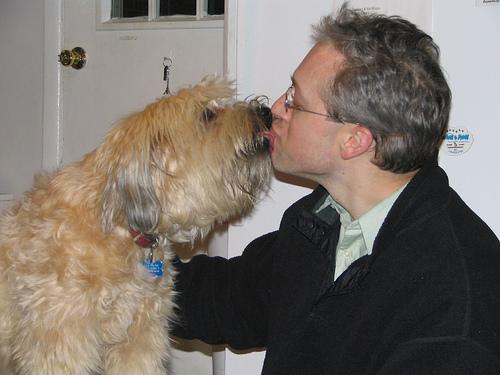
Breed: wheaten terrier